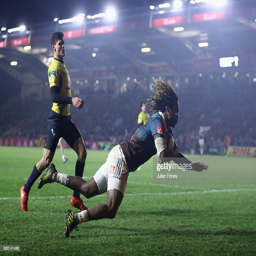
athlete scores a try during the match .